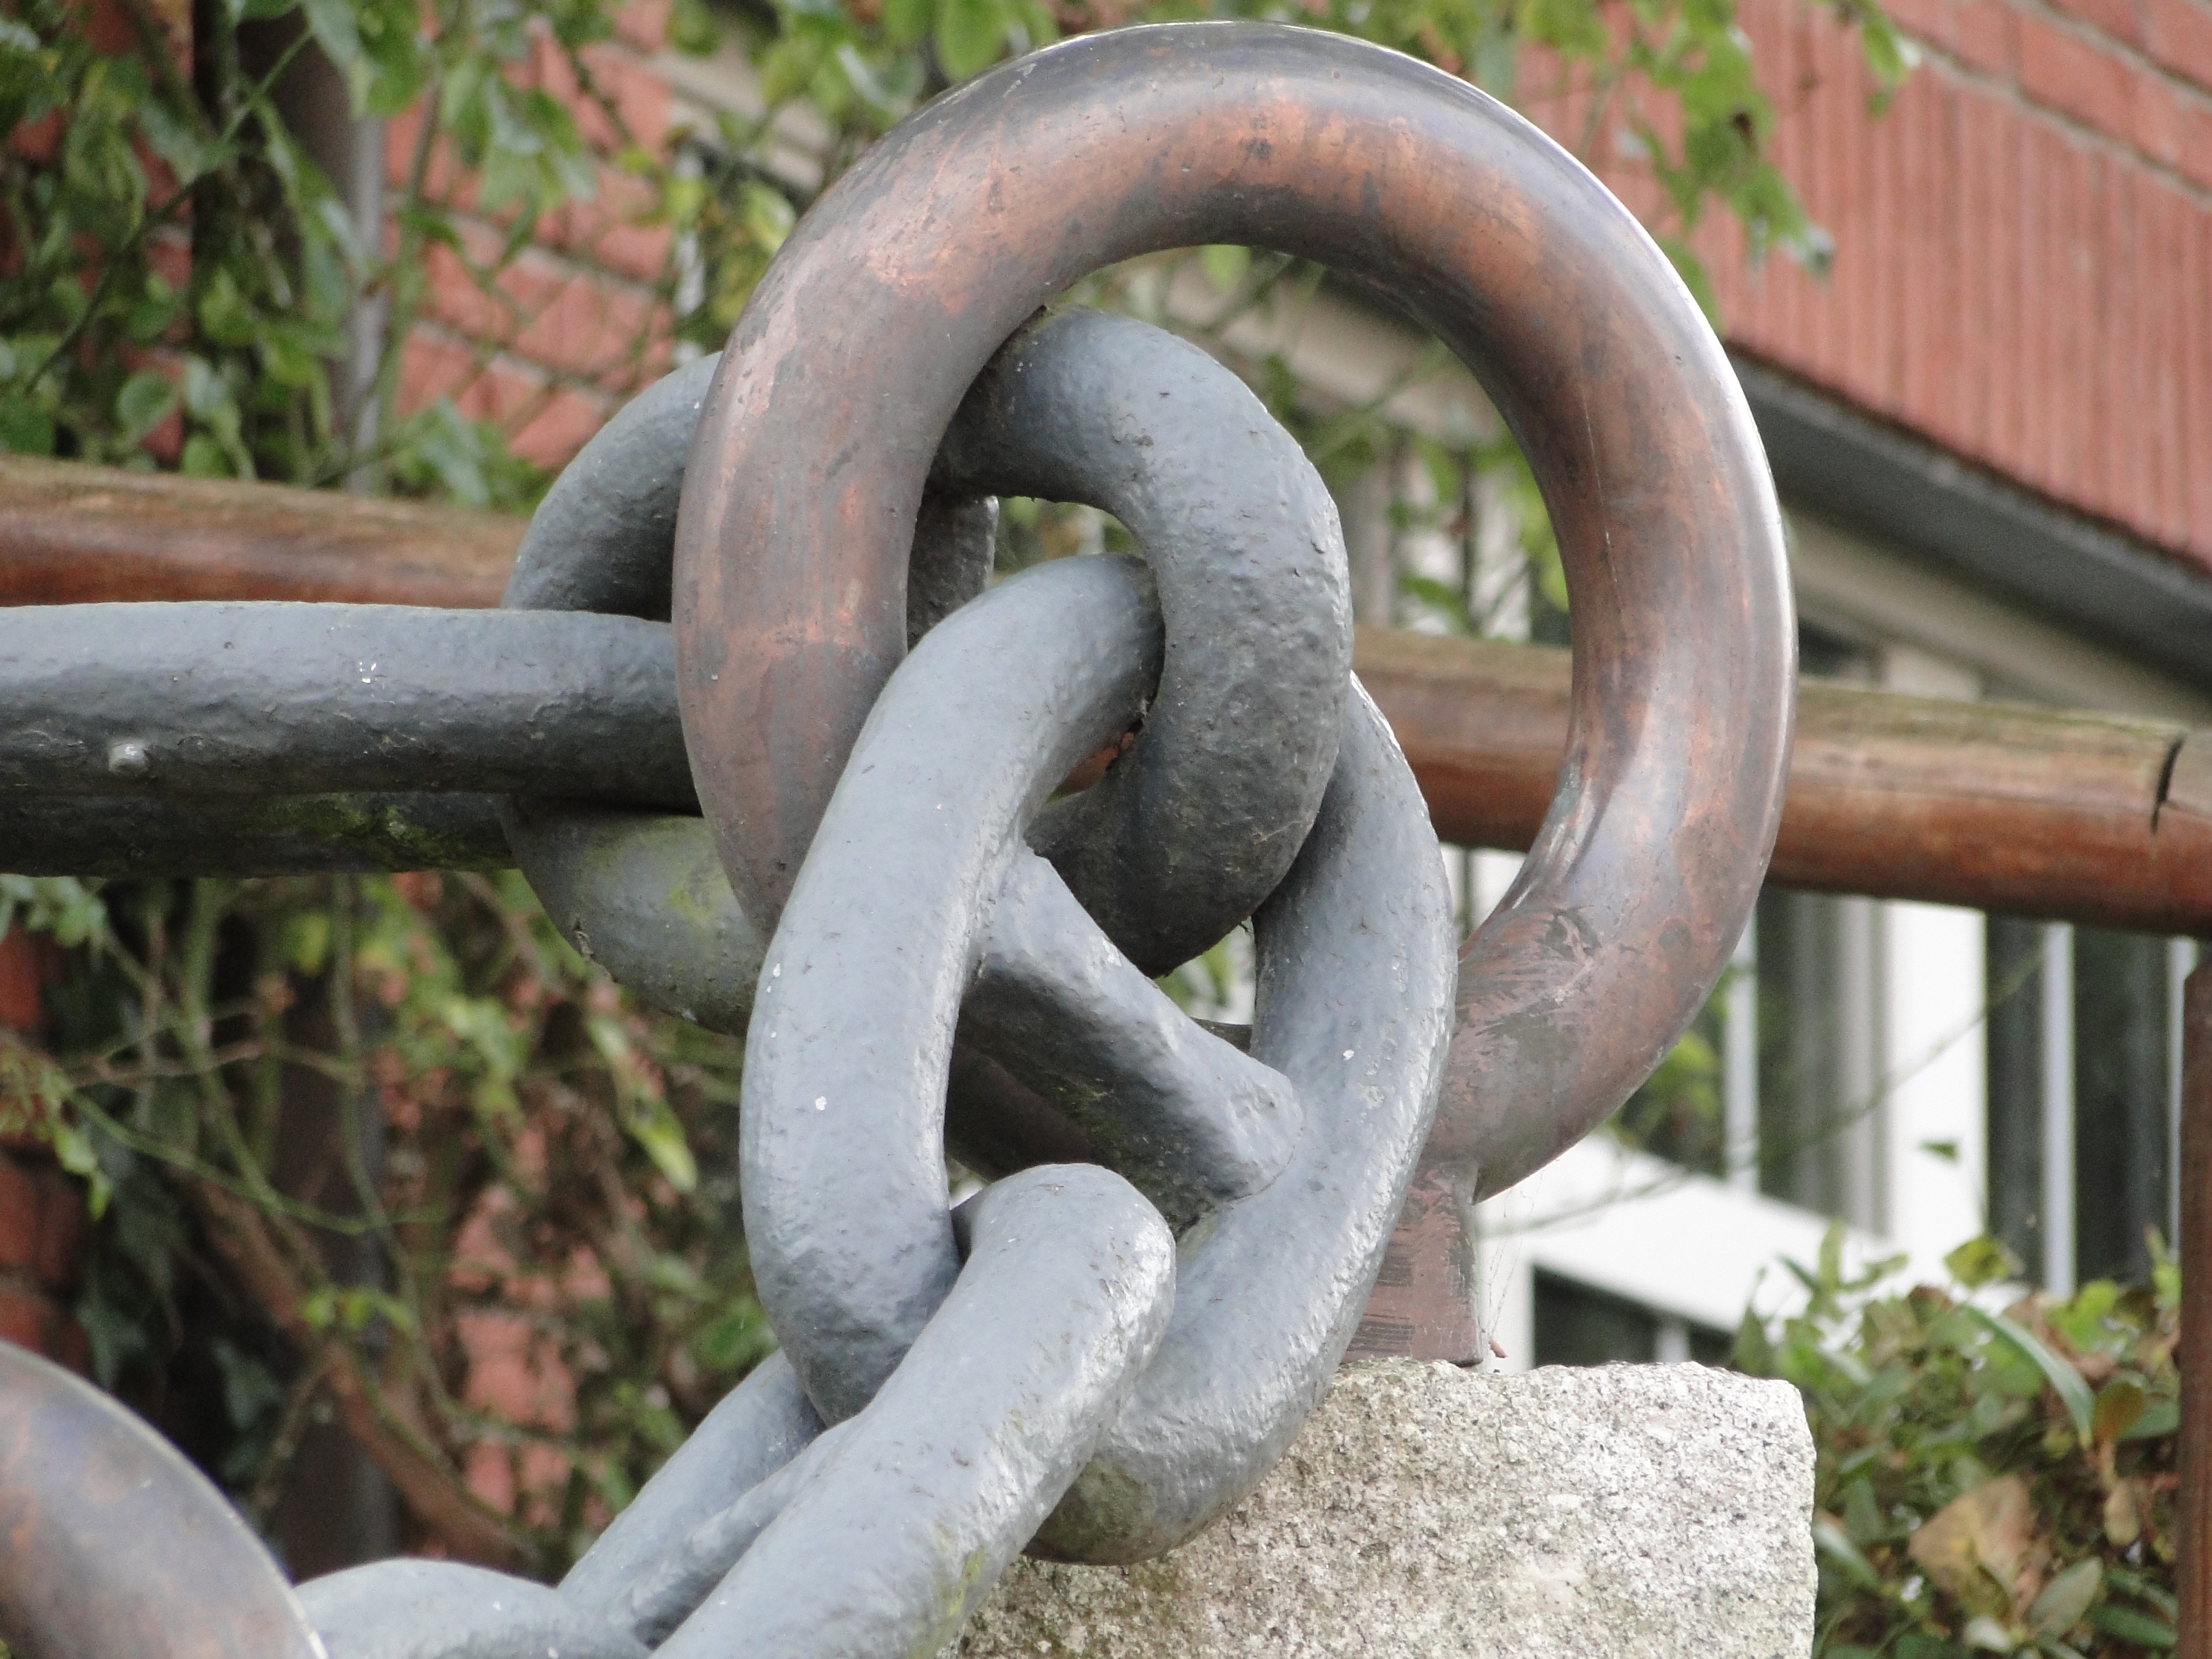
chain, steel, material, sculpture, iron, carving